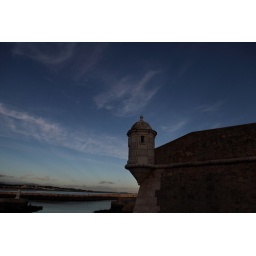
Tower against the blue sky